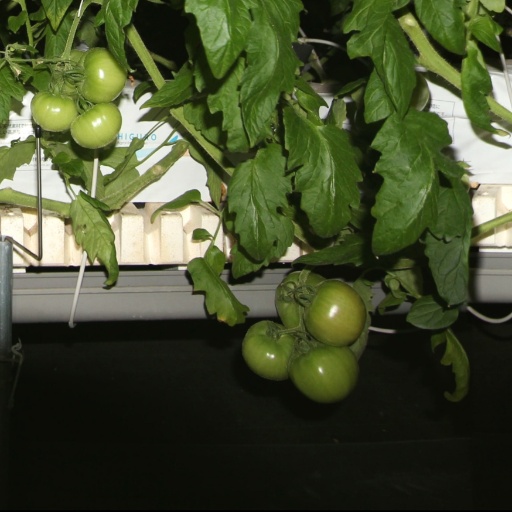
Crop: tomato